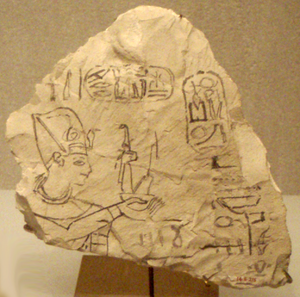
Les fonctions pharaoniques sont les diverses activités religieuses et gouvernementales exercées par le roi d'Égypte durant l'Antiquité. Personnage central de l'État, le pharaon est l'intercesseur obligé entre les dieux et les humains. Aux premiers, il assure le bon accomplissement des rituels dans les temples ; aux seconds, il garantit la prospérité agricole, la défense du territoire et une justice impartiale.
Ramsès IX est le huitième pharaon de la XXᵉ dynastie. Il succède à Ramsès VIII. L'ascendance de ce souverain n'est pas bien établie. Il est généralement avancé par les spécialistes qu'il fut le fils de Montouherkhépeshef. Toutefois Edward Frank Wente prétend que Ramsès IX était fils de Ramsès VIII et Kenneth Anderson Kitchen évoque l'hypothèses qu'il fut un fils de Ramsès VII.
Les dieux et déesses de l’Égypte antique représentent une foule considérable de plus d'un millier de puissances surnaturelles ; divinités cosmogoniques, divinités provinciales, divinités locales, divinités funéraires, personnification de phénomènes naturels ou de concepts abstraits, ancêtres déifiés, démons, génies, divinités étrangères importées, etc. Le terme égyptien pour dieu est netjer et son plus ancien hiéroglyphe représente vraisemblablement un mat enveloppé de bandelettes de tissu. Pour désigner le concept de la divinité, les glyphes alternatifs sont le faucon sur un perchoir et un personnage accroupi. D'autres termes existent pour désigner une divinité, tel baou ou sekhem mais leur diffusion a été de moindre importance.